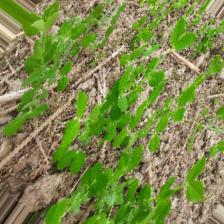
Label: Normal